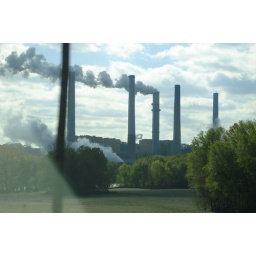
Factory on the Ohio River. Sorry about the telephone pole in the picture - difficult to avoid while driving! Indiana.